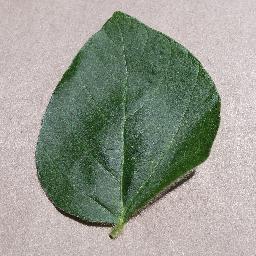
Label: Soybean___healthy